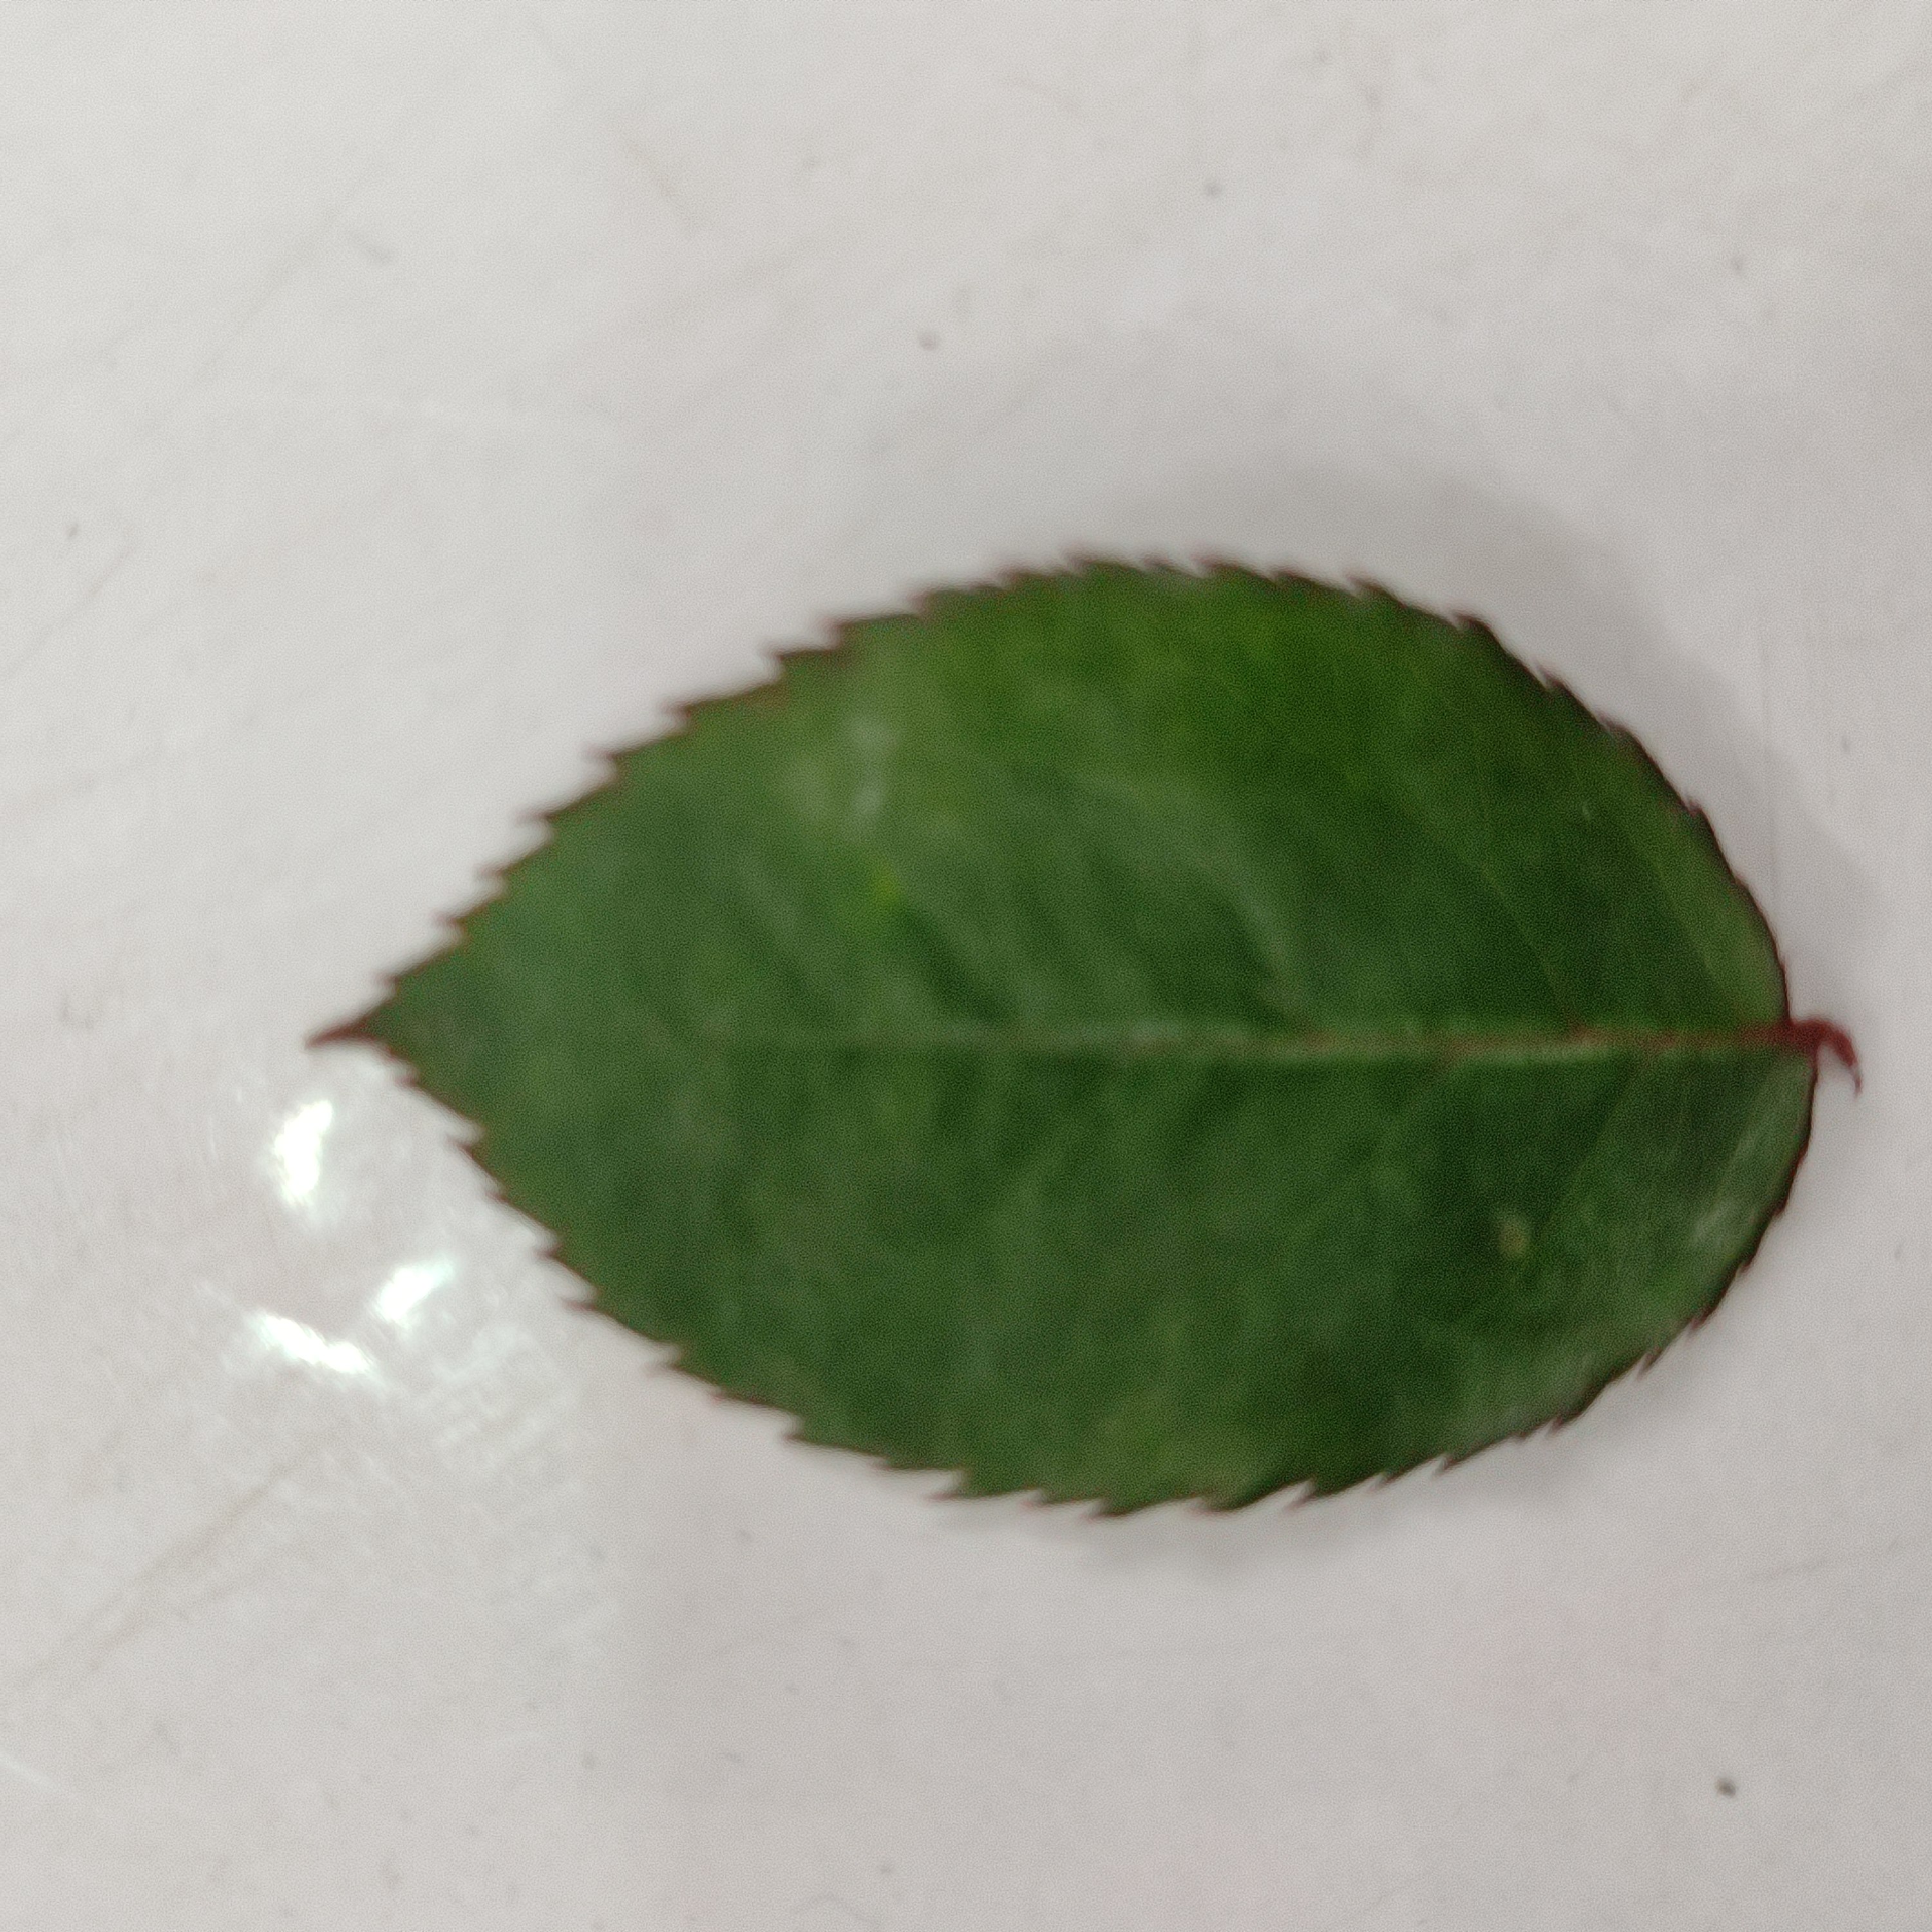
Label: Healthy Leaf